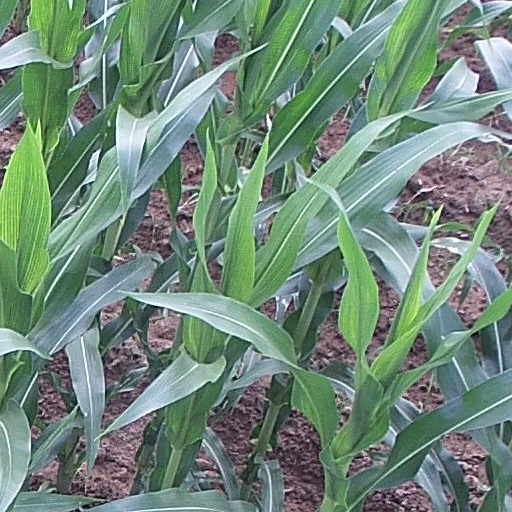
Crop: maize; corn